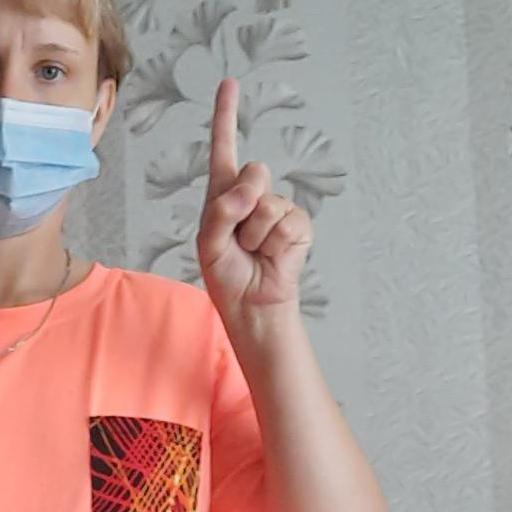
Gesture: one